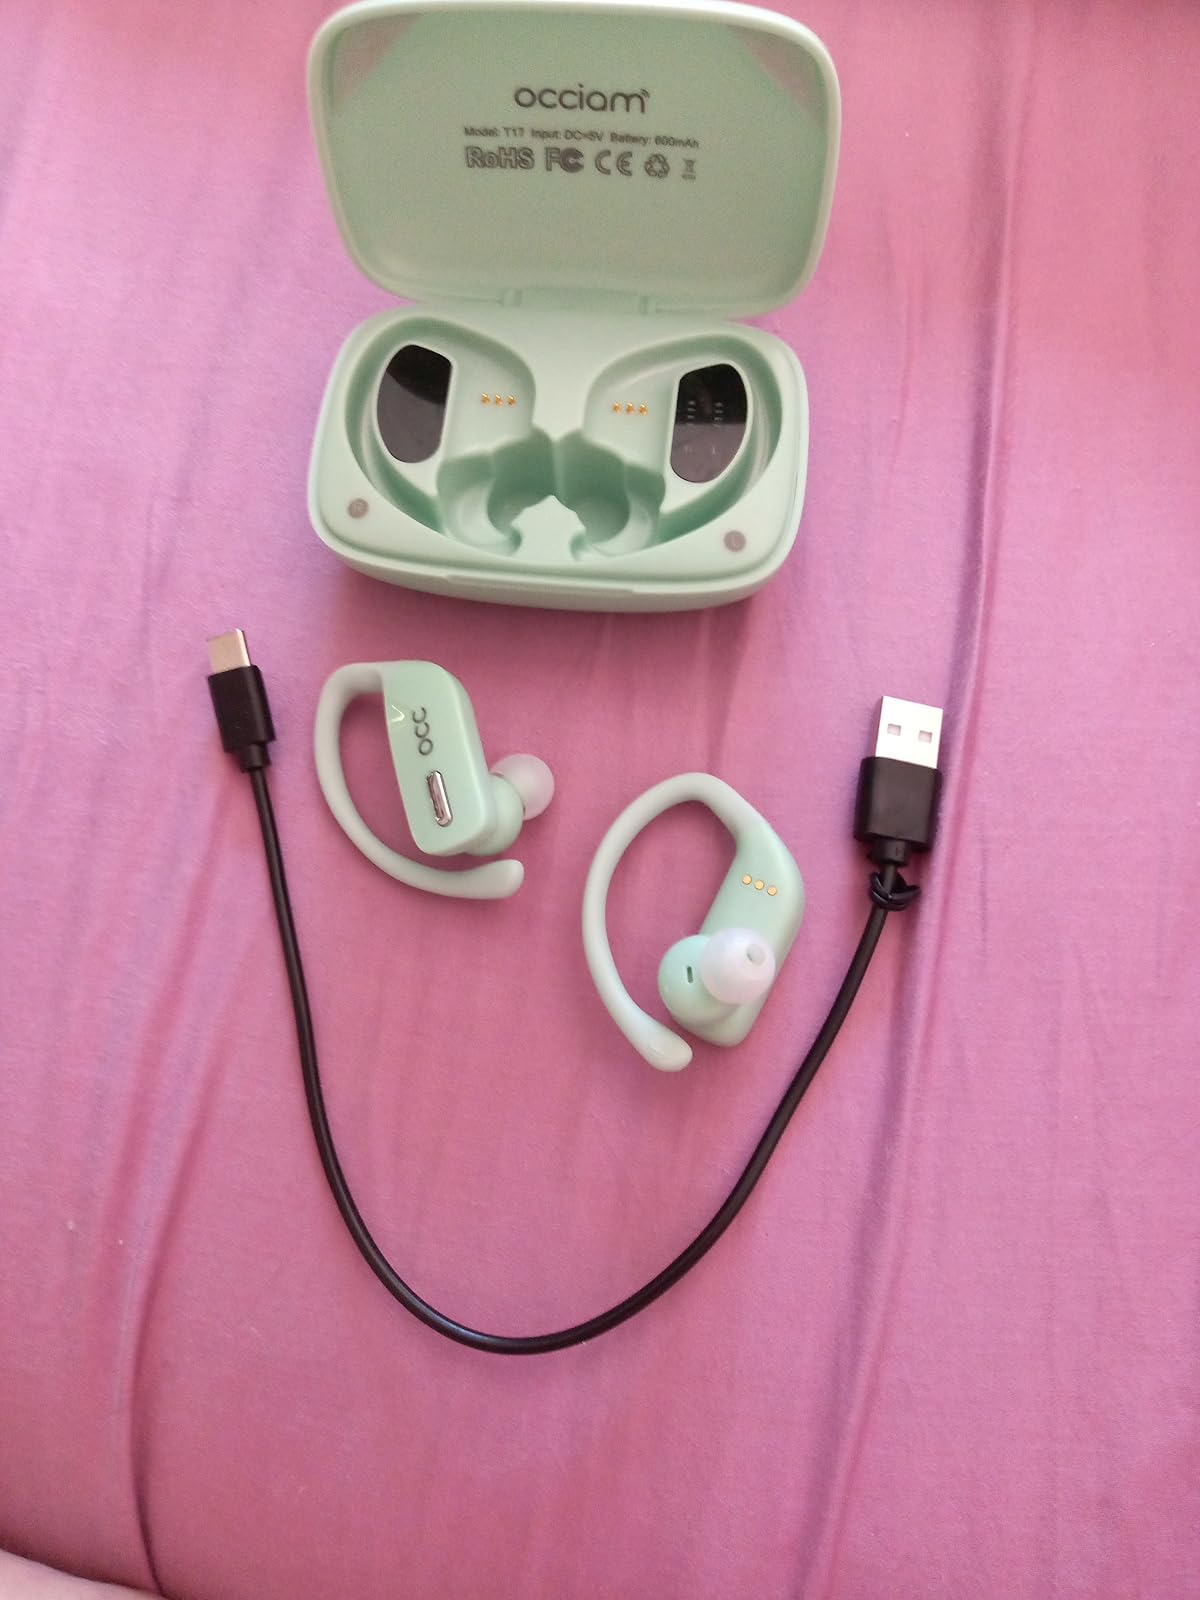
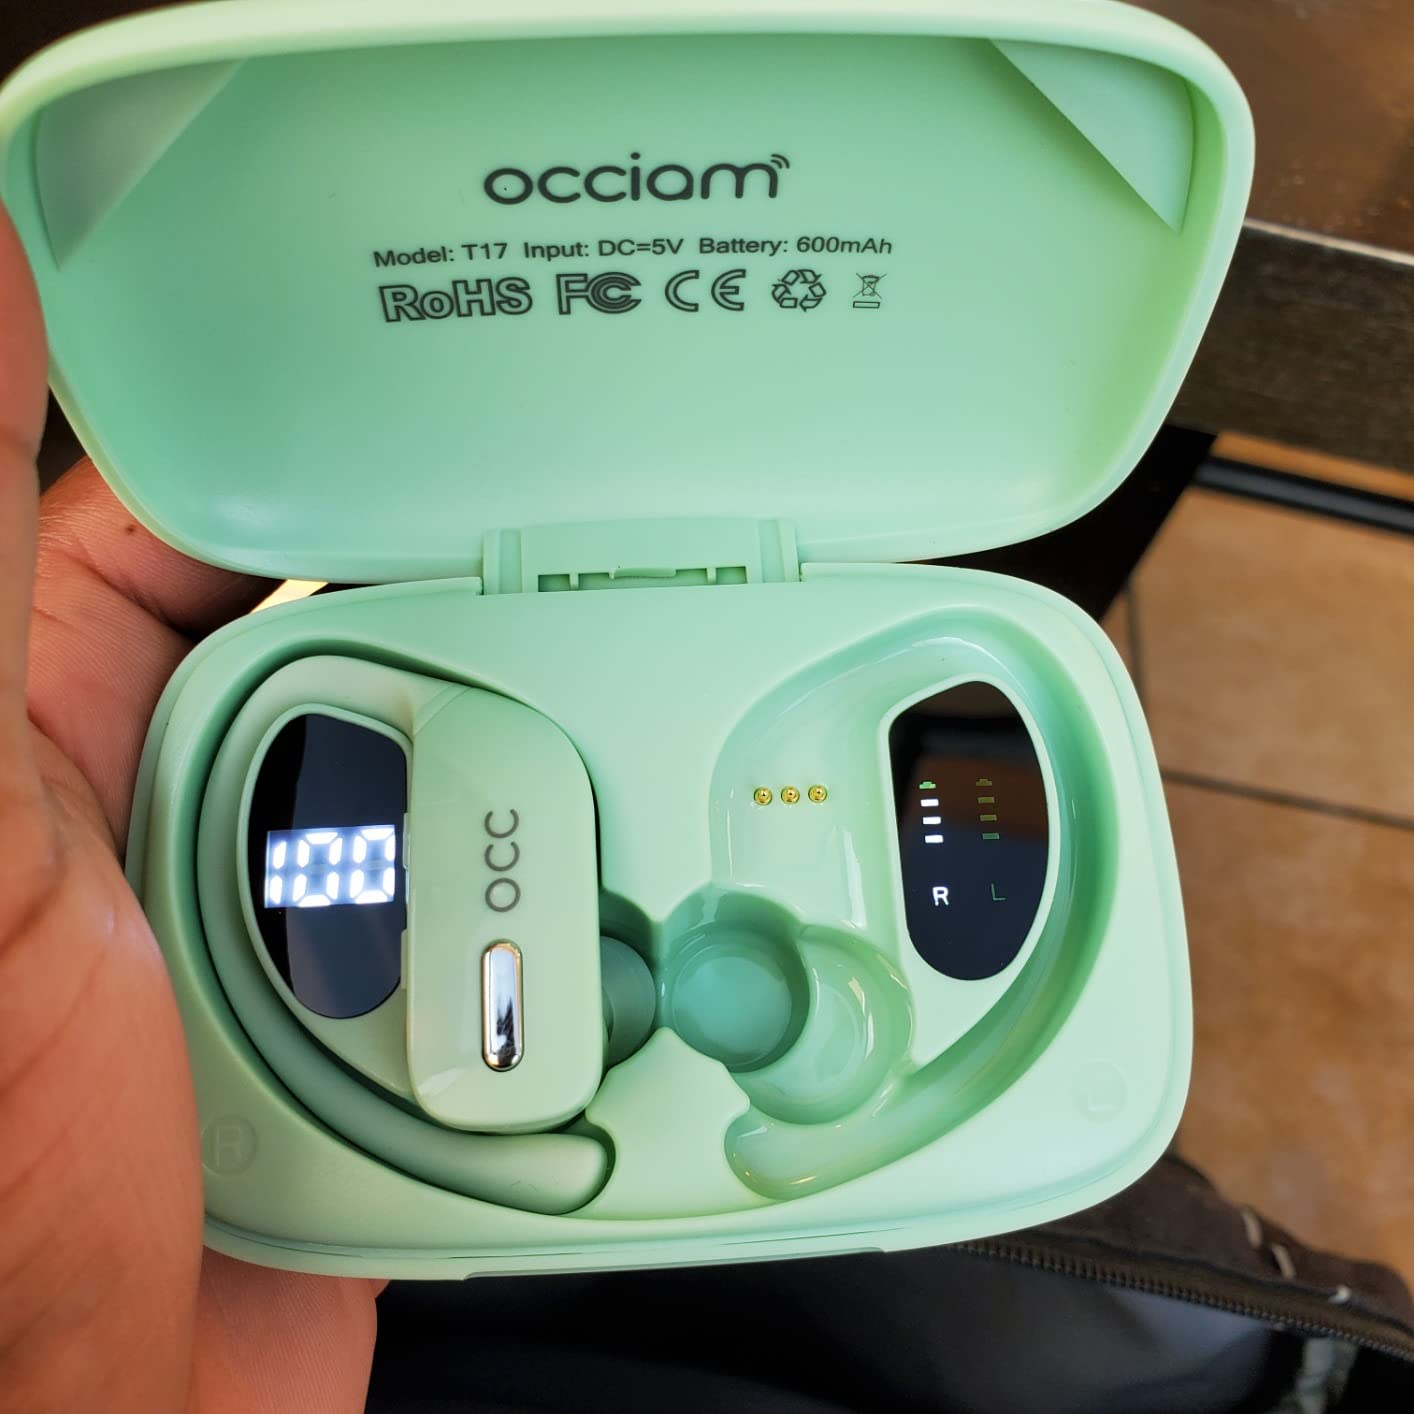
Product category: earbuds
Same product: yes